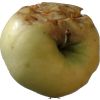
Label: Apple hit 1